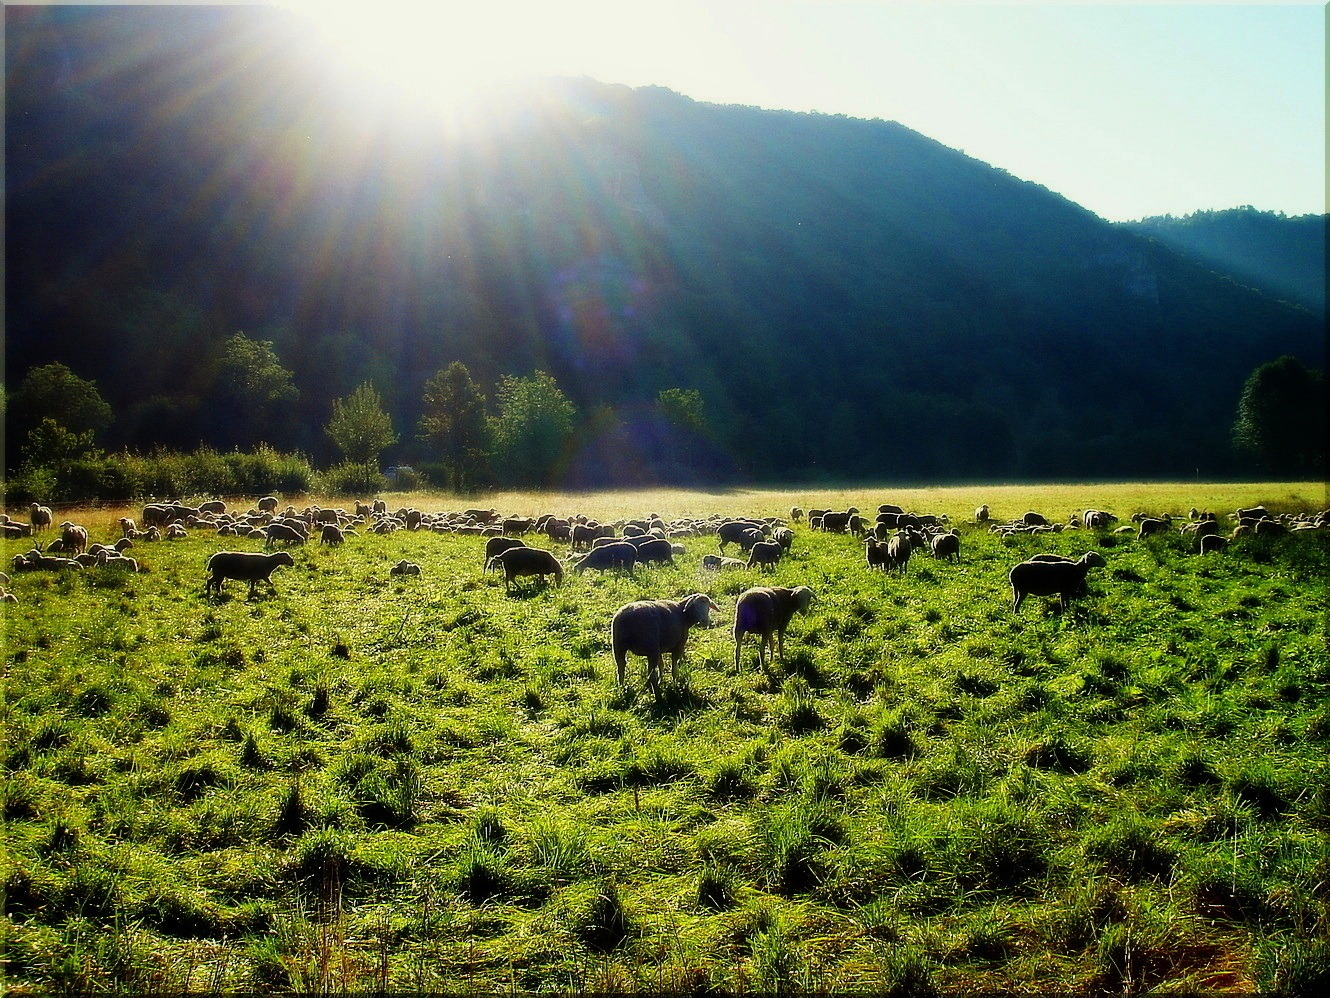
landscape, tree, nature, forest, grass, wilderness, mountain, sun, field, meadow, sunlight, morning, leaf, hill, flower, lake, valley, mountain range, summer, green, pasture, sheep, agriculture, highland, wildflower, mountains, grassland, plateau, habitat, ecosystem, back light, rural area, natural environment, geographical feature, atmospheric phenomenon, mountainous landforms